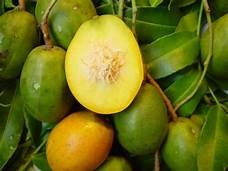
Label: apple